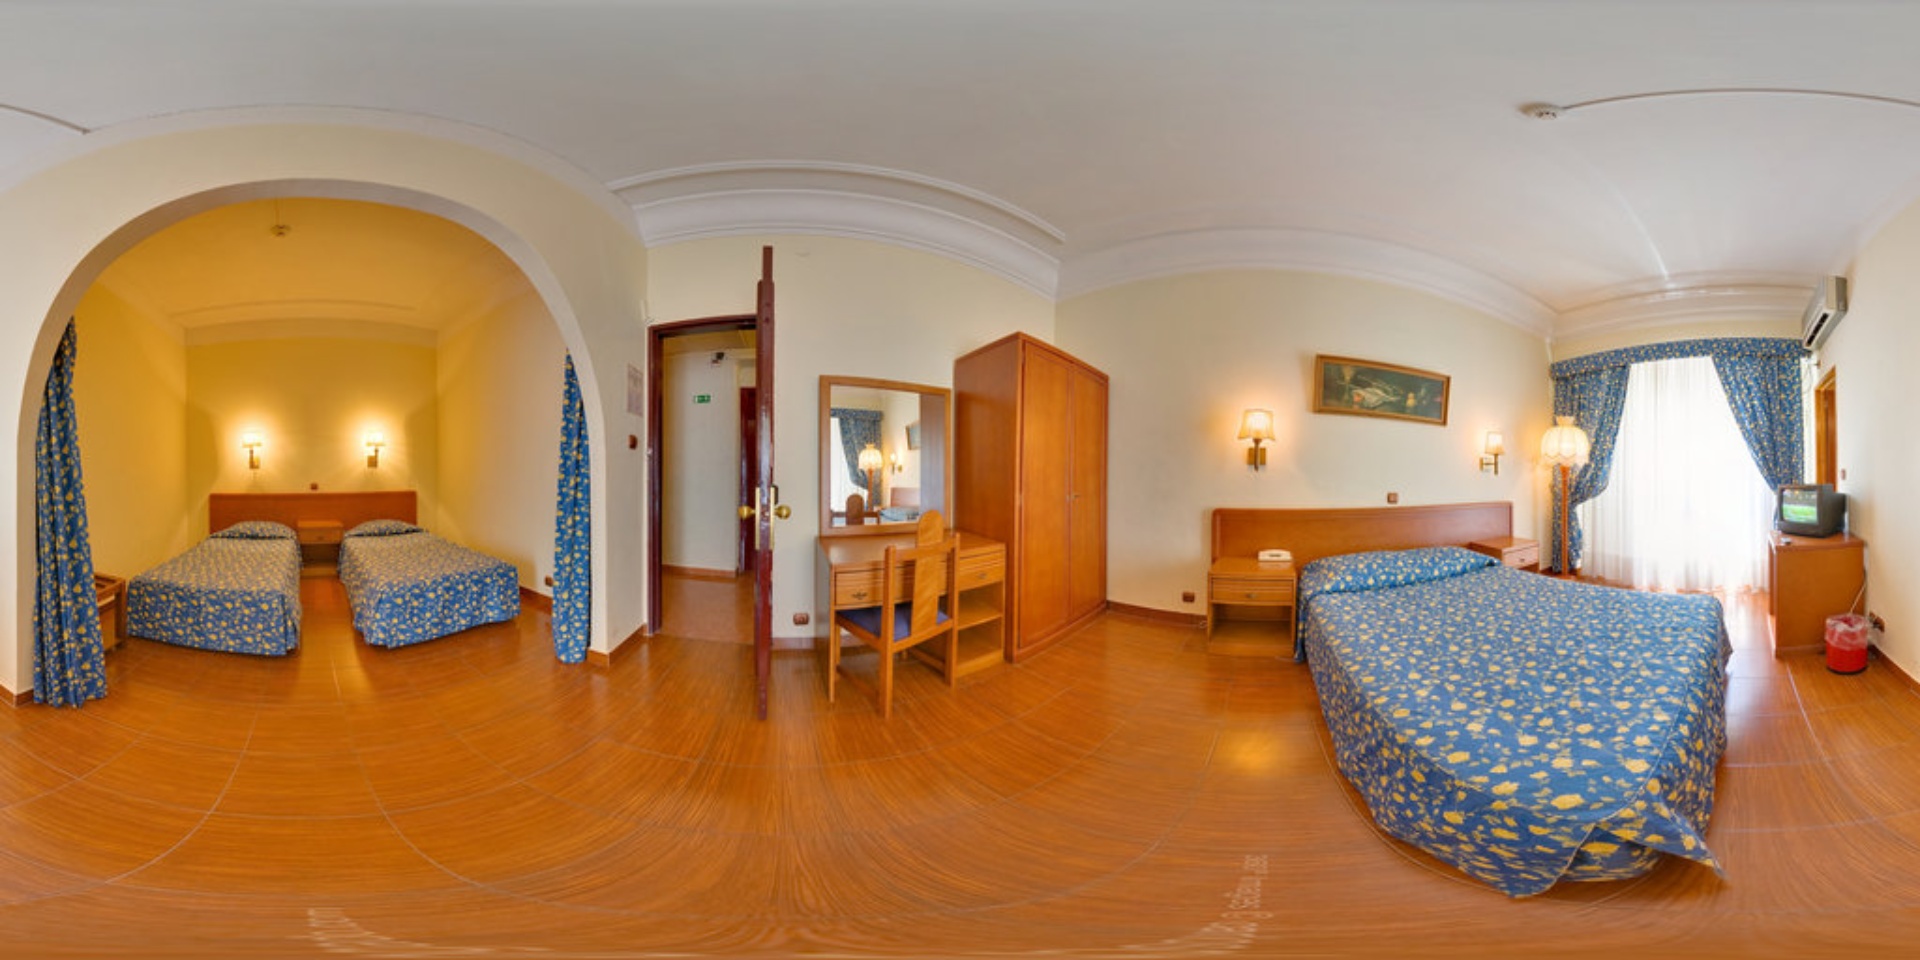
Referred object: the small TV on the cabinet by the window

Referred object: the blue floral bedspread